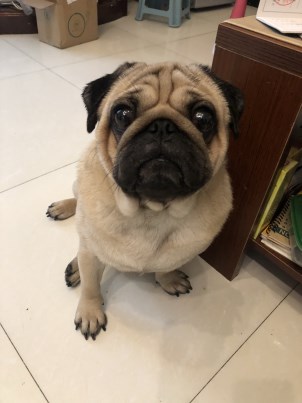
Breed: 798-n000130-pug